Brianne West

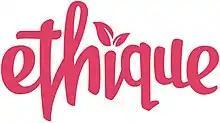

In 2013, she entered a business entrepreneurship competition at her university called "entré". As a result of becoming a finalist she secured a business mentor.